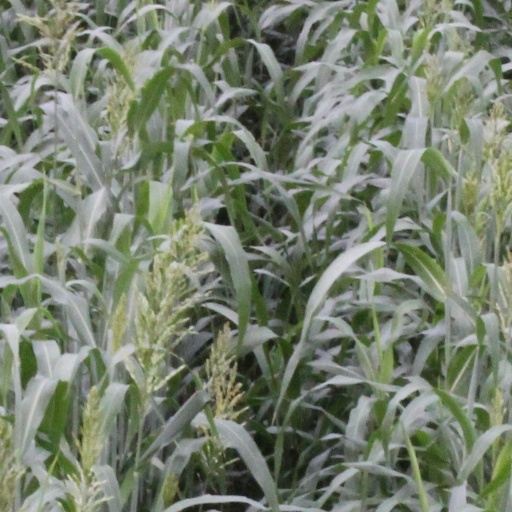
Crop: sorghum